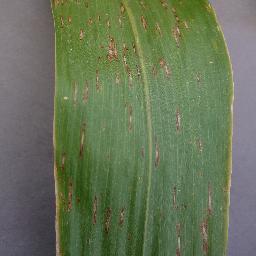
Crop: corn
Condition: (maize)_cercospora_spot_gray_spot